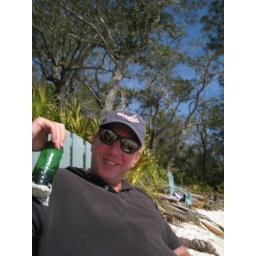
Campbell and Sabina playing at the beach in front of the house